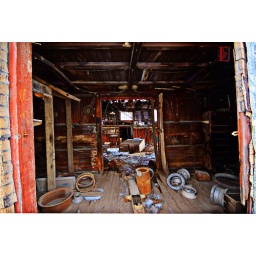
An abandoned workshop. The main room has two railroad cars on both side. A place rather lost in time...